Harold Macmillan

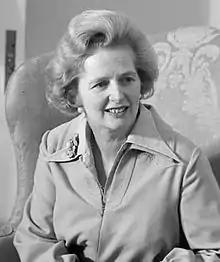
Macmillan became critical of Margaret Thatcher (pictured in 1975)

Macmillan initially refused a peerage and retired from politics in September 1964, standing down at the following month's election, which the Conservatives narrowly lost to Labour, now led by Harold Wilson. His service in the House of Commons totalled 37 years.